José Marques da Silva

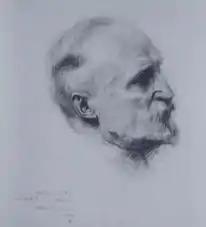

José Marques da Silva (18 October 1869 – 6 June 1947) was a Portuguese architect and educator.